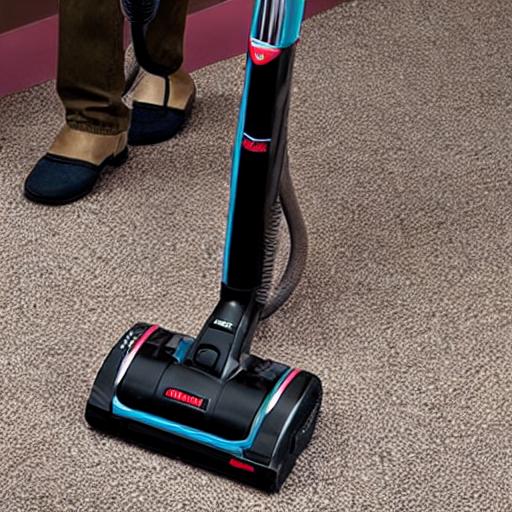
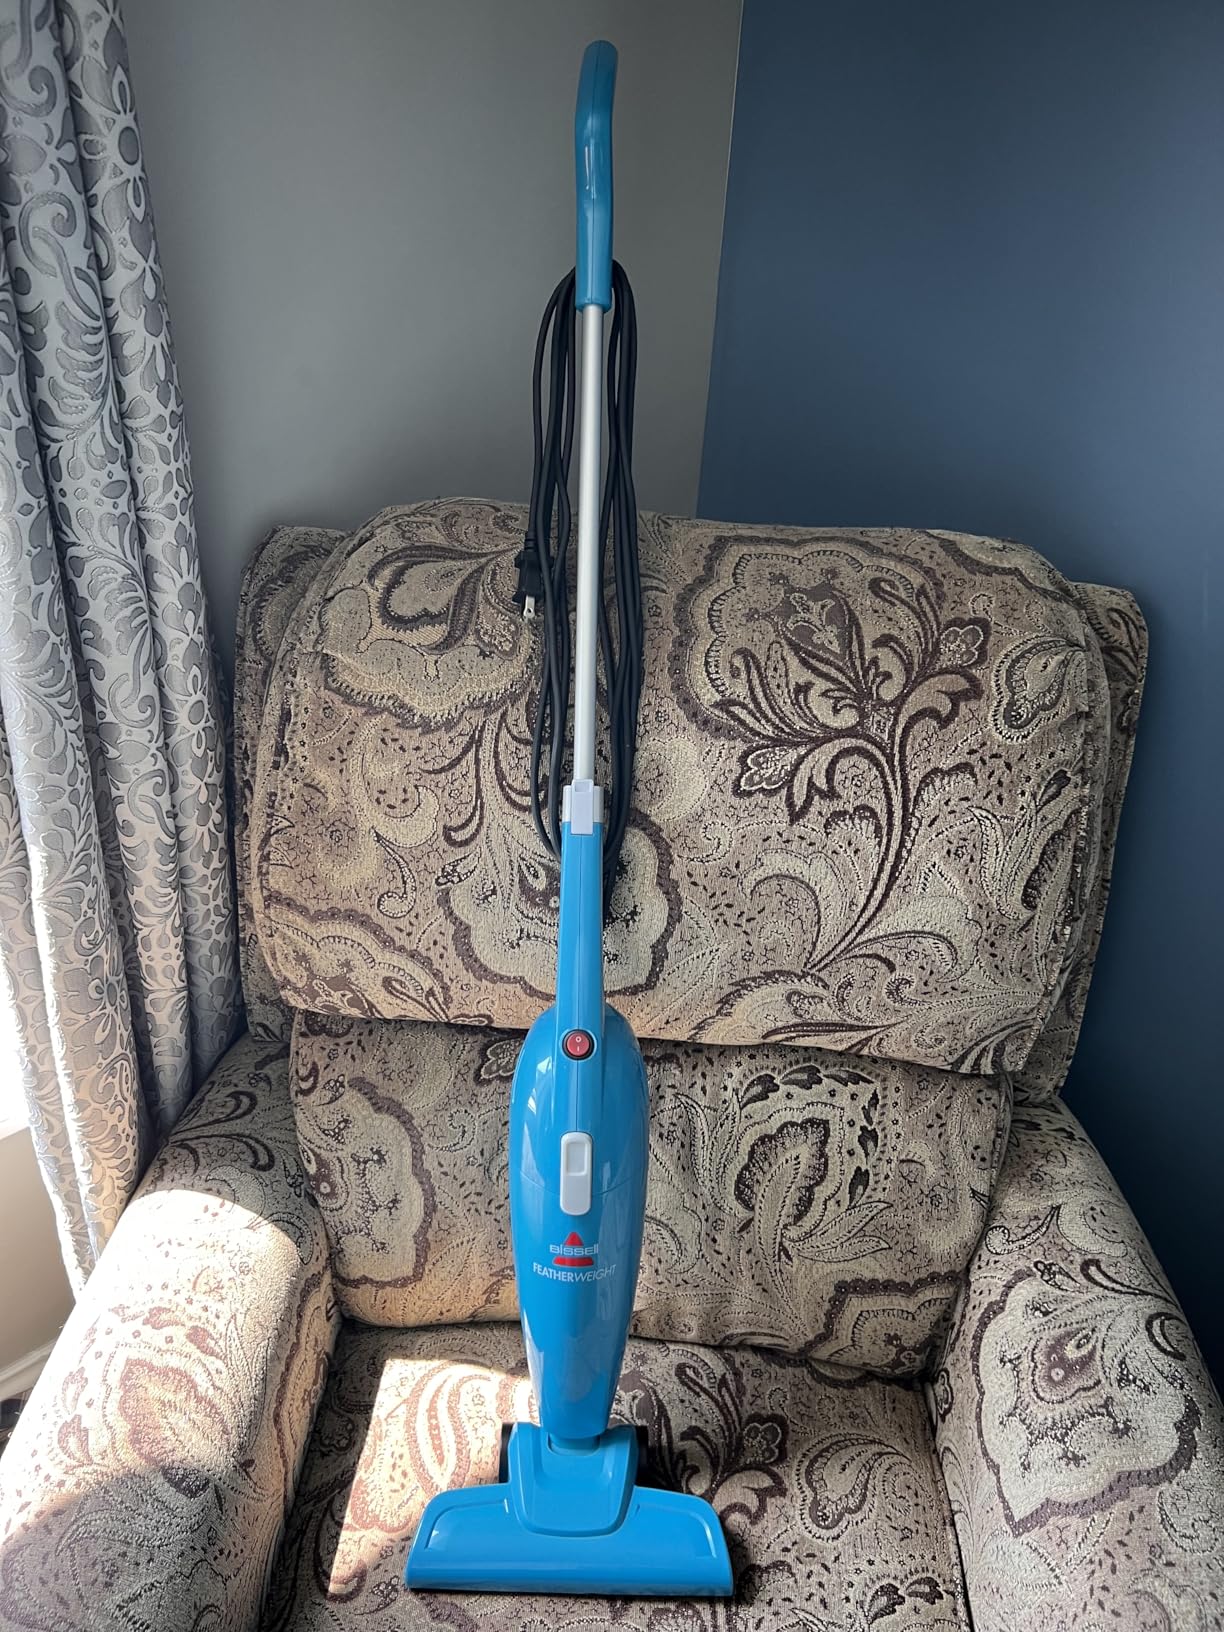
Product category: items_vacuum
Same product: no